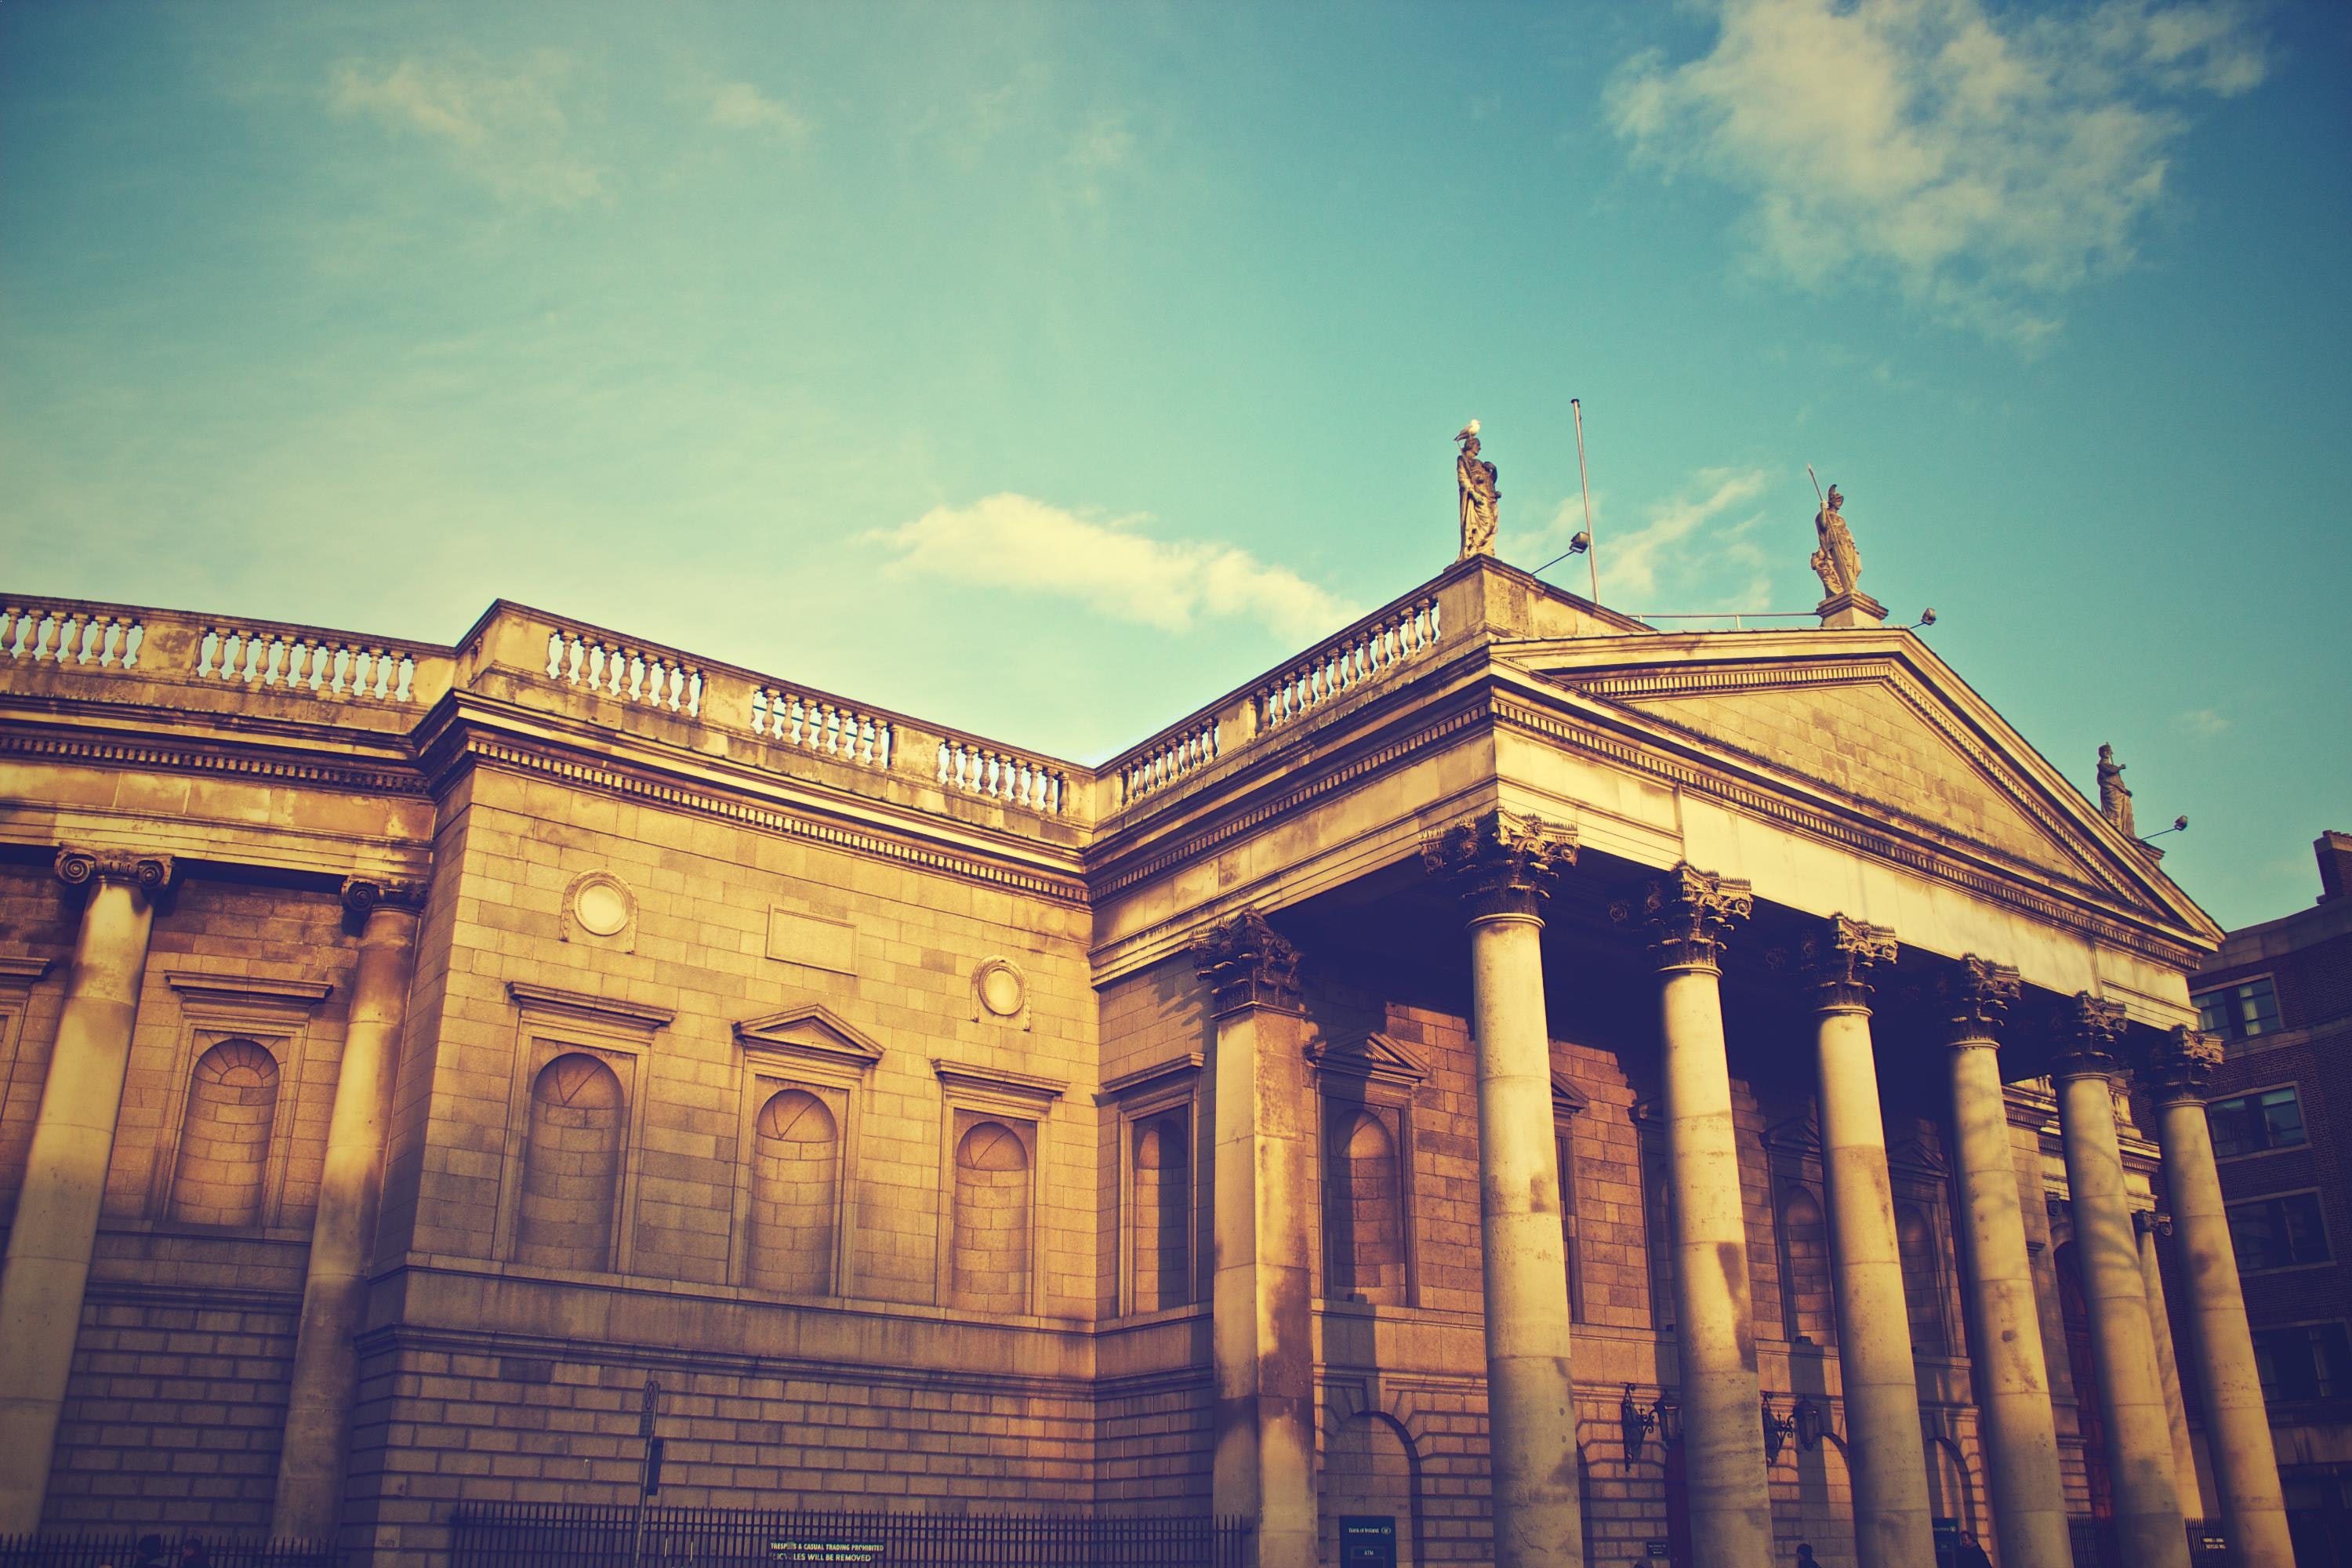
landmark, architecture, sky, classical architecture, ancient roman architecture, building, ancient history, cloud, column, roman temple, historic site, city, sunlight, tourist attraction, history, arch, facade, stock photography, monument, ancient rome, place of worship, temple, palace, tourism